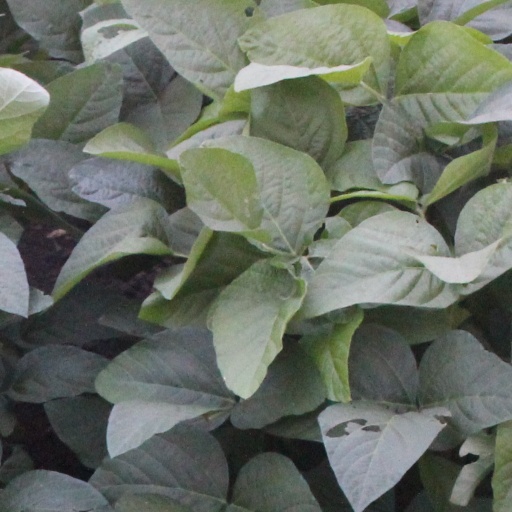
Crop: soybean